Guerricus of Petra

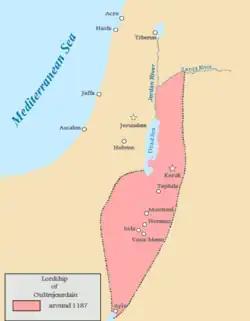
Approximate boundaries of Oultrejordain in 1187; the Archdiocese of Petra's jurisdiction roughly corresponded with secular border

Guerricus (or Guerric) was the metropolitan archbishop of Petra from 1167 or 1168 until his death at the Siege of Acre in 1190 or 1191. He was the only archbishop of Petra from the Crusader period and its only Latin Catholic bishop from the Middle Ages. Politically, his see belonged to the Kingdom of Jerusalem and roughly corresponded geographically to the secular Lordship of Oultrejordain.